Isolados

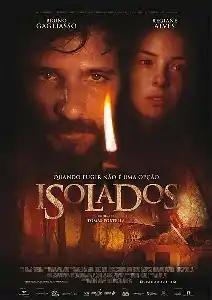
Theatrical release poster

Isolados is a 2014 Brazilian horror thriller film directed by Tomas Portella, starring Bruno Gagliasso, Regiane Alves and José Wilker. Shot in inner Rio de Janeiro state over three weeks. The film is the last work of actor José Wilker, who died on April 5, 2014. It premiered on August 8 at the 2014 Festival de Gramado.